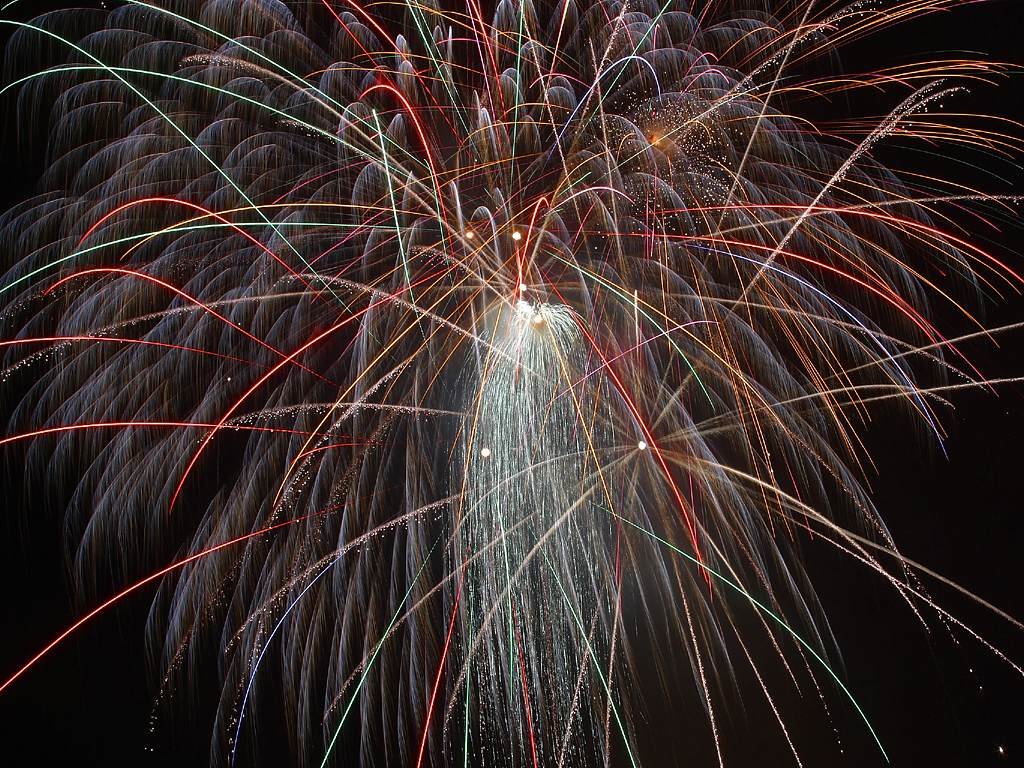
night, smoke, recreation, color, rocket, explosion, cracker, lights, fireworks, beautiful, event, sylvester, explosions, outdoor recreation